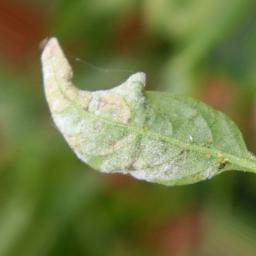
Label: powdery mildew